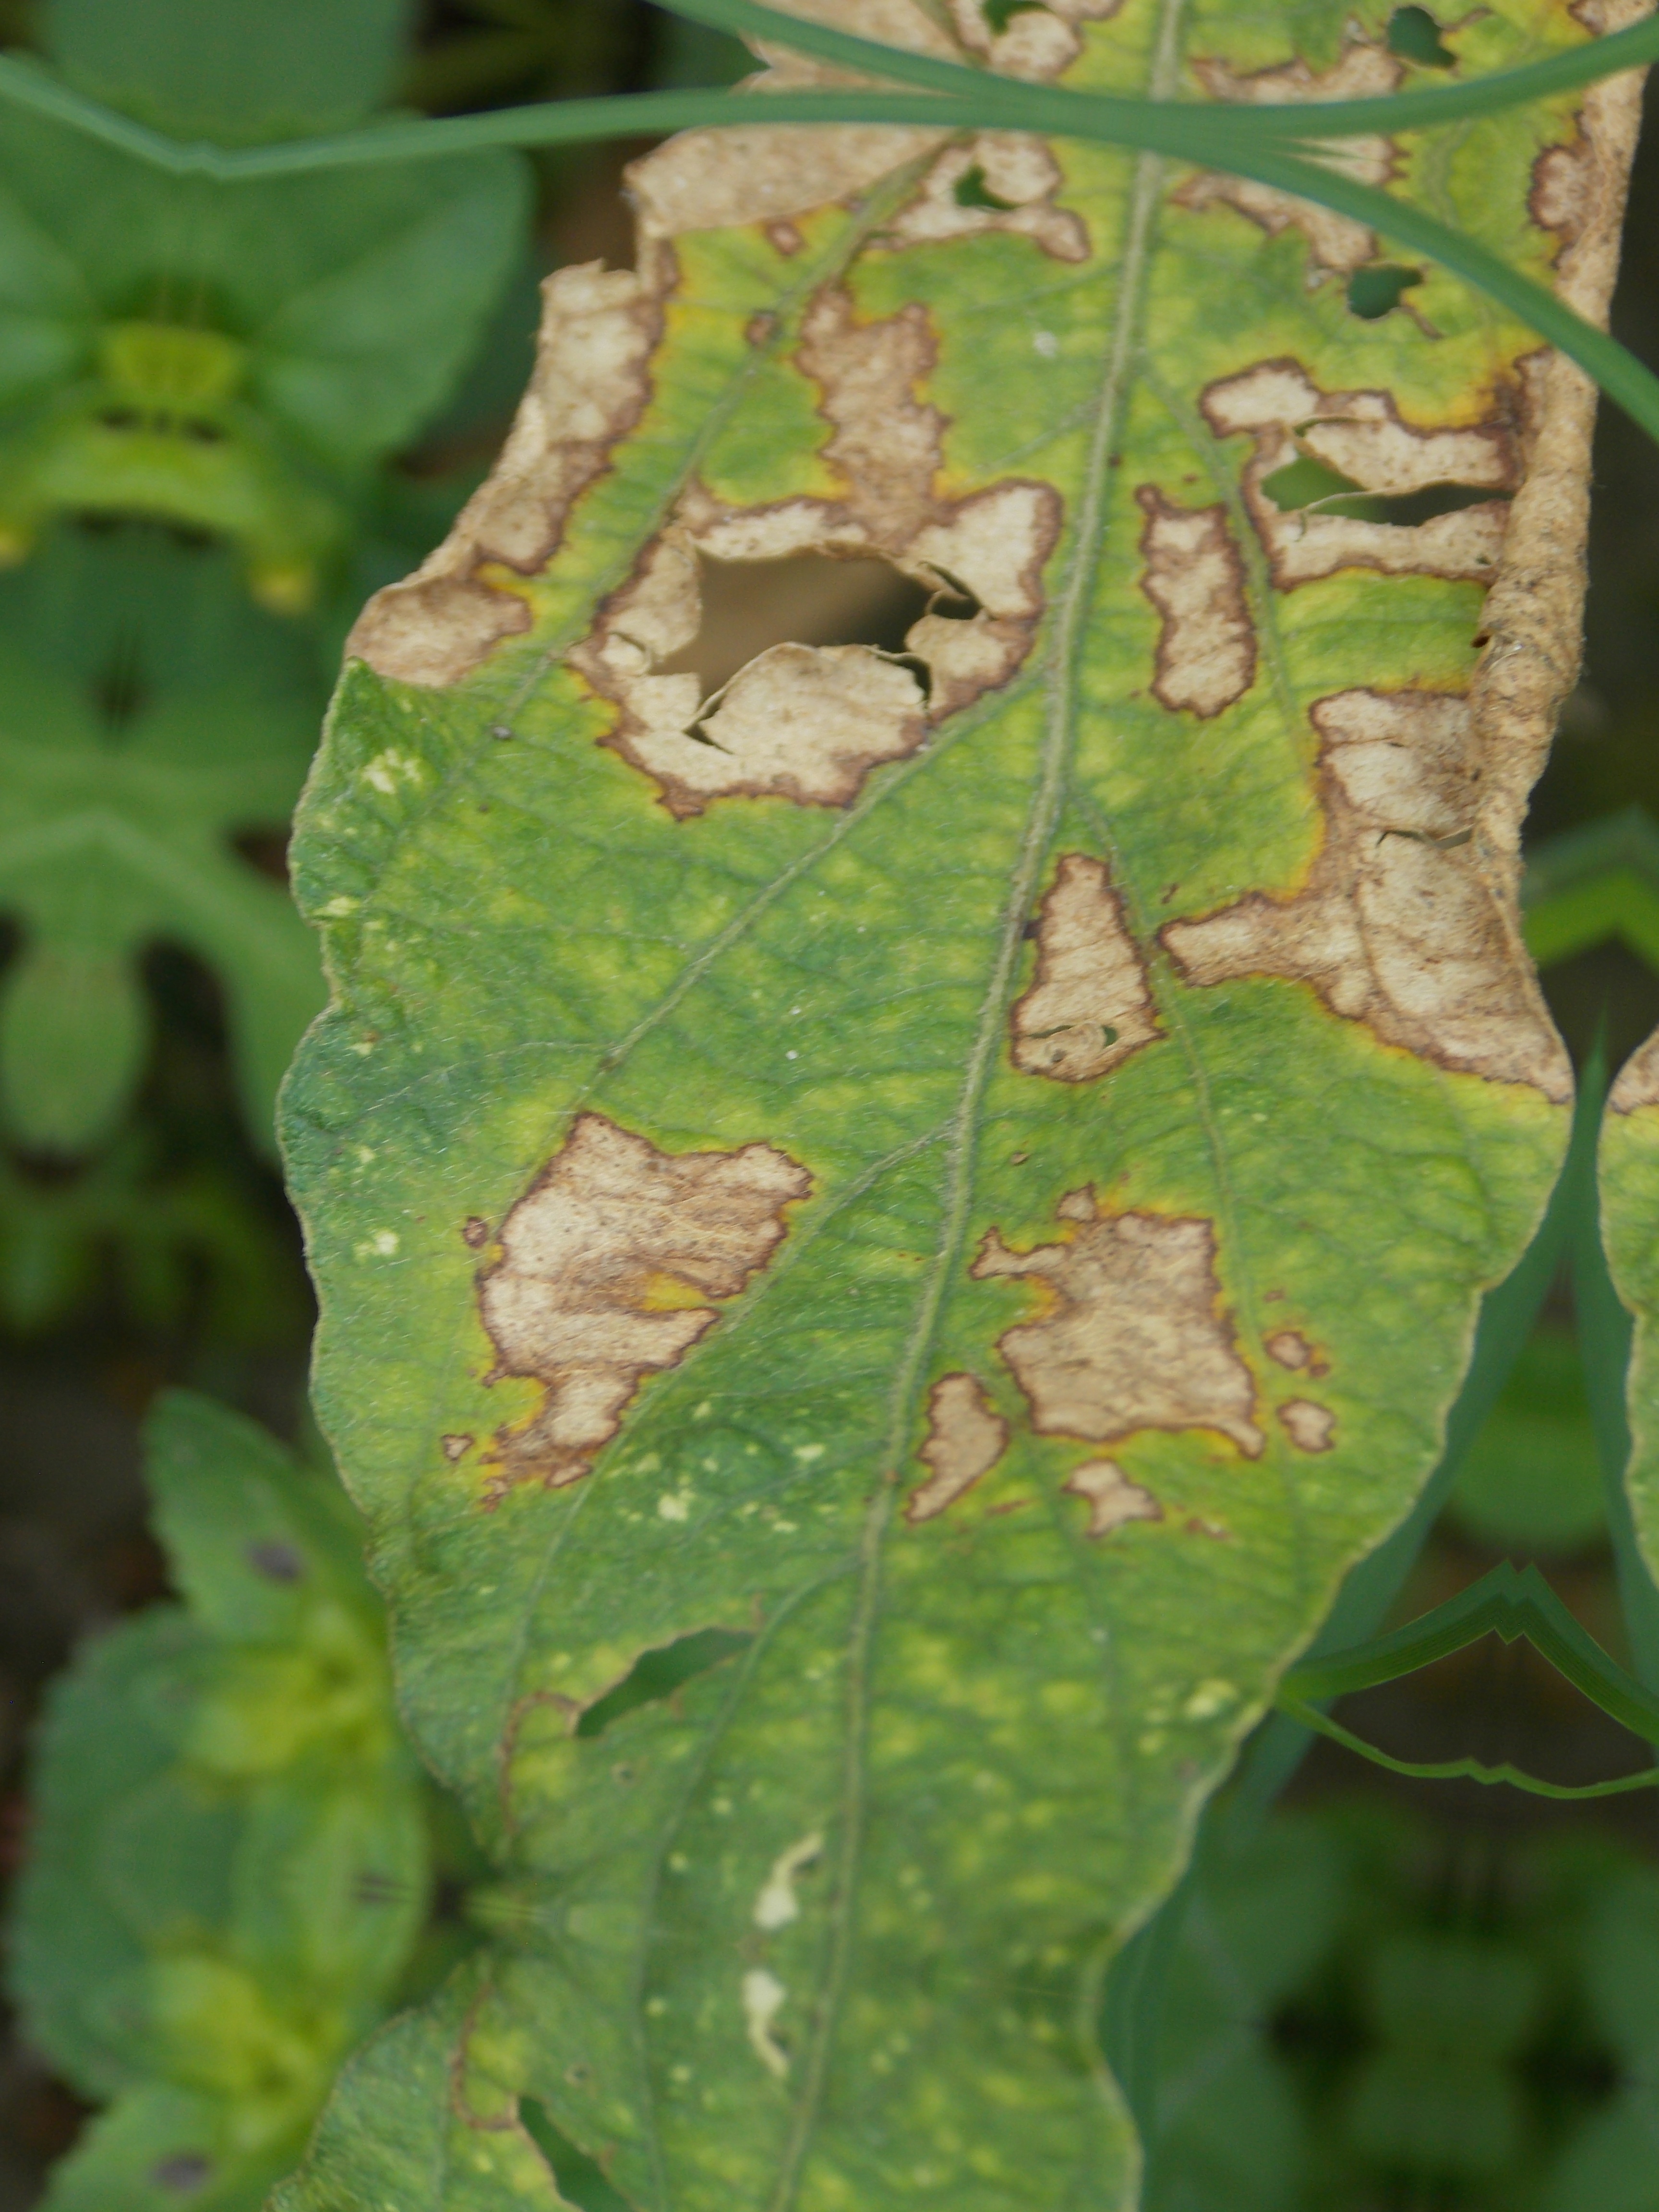
Label: Disease